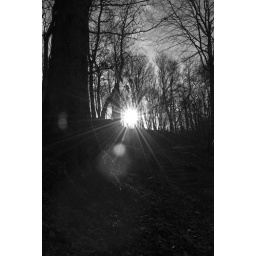
Sunlight through trees in black and white